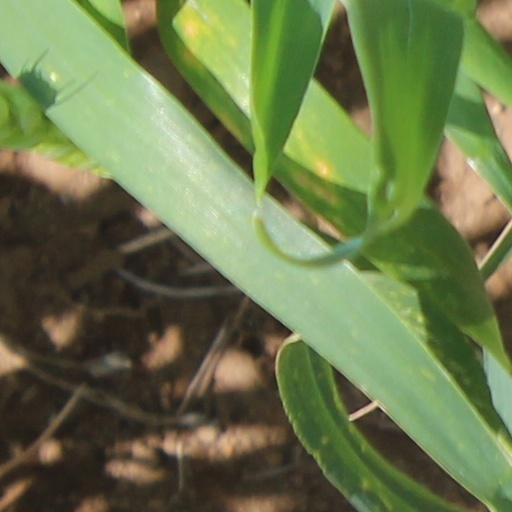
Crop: wheat